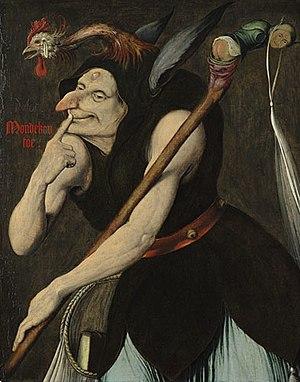
L'édentement est une pathologie correspondant à l'absence de dents dans une bouche adulte. L'édentement commence lorsqu'au moins une dent manque à la denture d'un adulte, hors dent de sagesse. L’édentement complet ou édentement total représente une situation de handicap majeur, largement sous-estimé par les pouvoirs publics. Cette pathologie concerne environ 158 millions de personnes dans le monde en 2010, soit 2,3 % de la population mondiale.